J. J. Watt

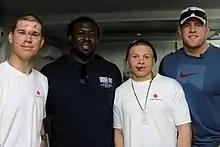
Watt (right) with Davin Joseph (second from left) and two U.S. soldiers recovering at Regional Command South in March 2013

For his outstanding season, Watt was unanimously named to the 2014 All-Pro First Team as a defensive end and named to the All-Pro "second" team as a defensive tackle. Watt was named to the 2015 Pro Bowl, where Cris Carter, team captain of Team Carter, selected Watt to be his captain on defense. He unanimously won the Defensive Player of the Year award, one of a few players to win the award multiple times, and became the first defensive player since James Harrison in 2008 to get votes for the MVP award, receiving 13, which was also good enough for second place in the MVP voting behind Packers quarterback Aaron Rodgers, who won the award. After the season, Watt was named to the top spot in the NFL Top 100 Players of 2015.